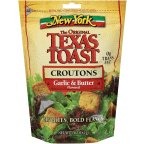
Item Name: New York The Original Texas Toast Croutons 5 OZ (Pack of 24)
Value: 120.0
Unit: Count

Price: 2.34